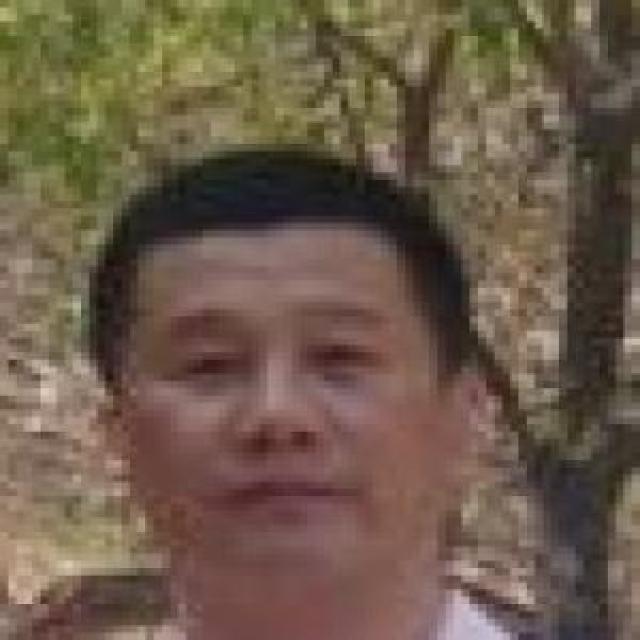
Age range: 45-64